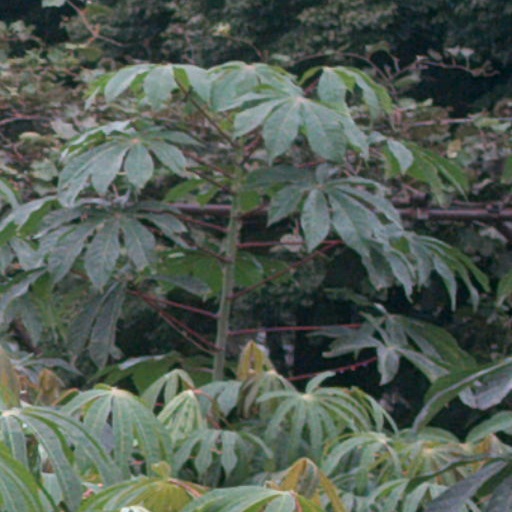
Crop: cassava